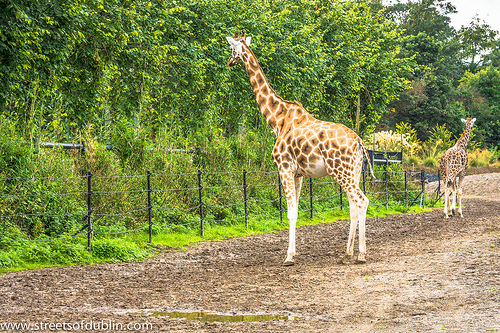
question: 誰か人はいますか？
answer: いません。

question: どんな天気ですか？
answer: 晴れです。

question: どんな動物がいますか？
answer: キリンです。

question: キリンの数はどれくらいいますか？
answer: 2頭です。

question: キリンはどんな地面に立っていますか？
answer: 土です。

question: 柵の支柱の色は何ですか？
answer: 黒です。

question: 道端の葉の色は何ですか？
answer: 緑です。

question: キリンの耳の色は何ですか？
answer: 白です。